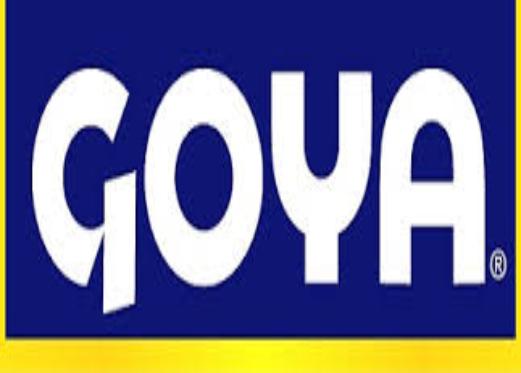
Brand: Goya
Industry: Clothes